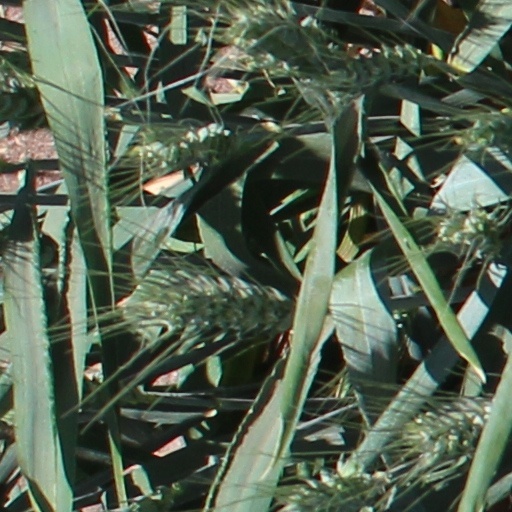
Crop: wheat